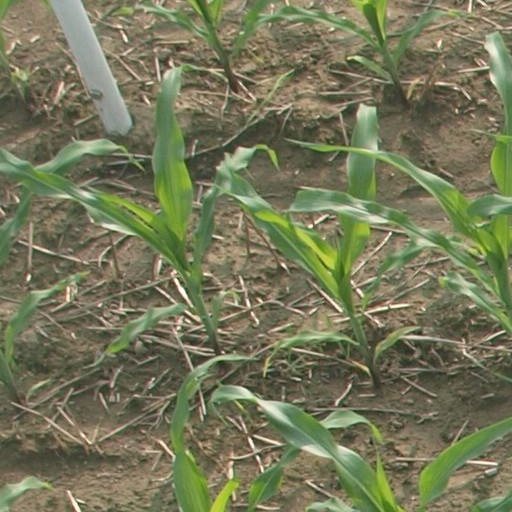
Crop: maize; corn